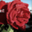
Label: rose